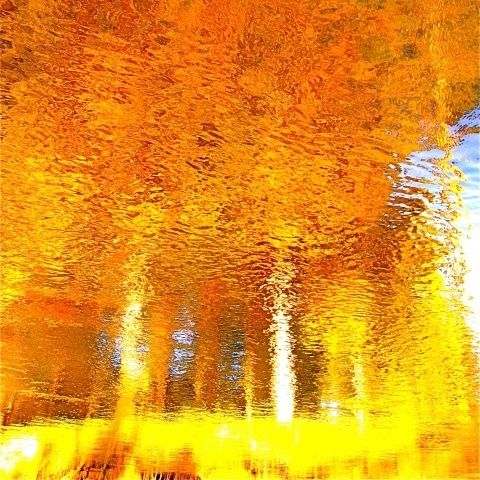
Label: not_food